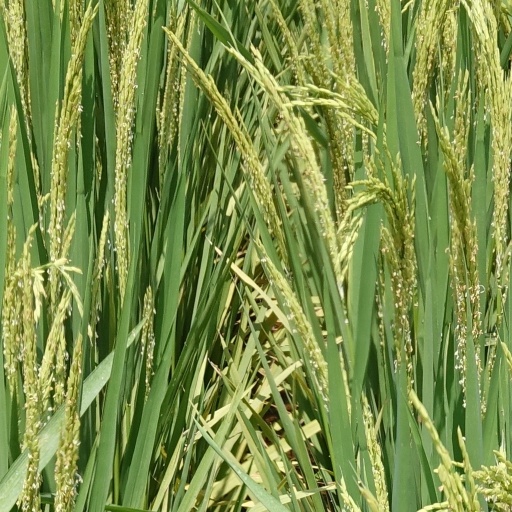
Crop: rice